Bach the Detective

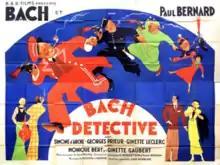

Bach the Detective (French: Bach détective) is a 1936 French comedy film directed by René Pujol and starring Bach, Ginette Leclerc and Paul Bernard. The film's sets were designed by the art director Emile Duquesne.